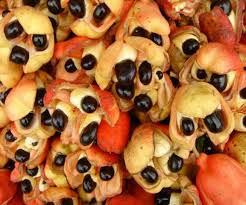
Label: others